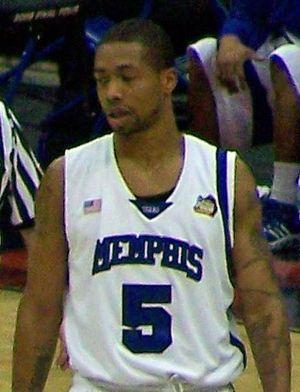
Antonio Anderson, né le 5 juin 1985, à Lynn, au Massachusetts, est un joueur et entraîneur américain de basket-ball. Il évolue aux postes d'arrière et d'ailier.